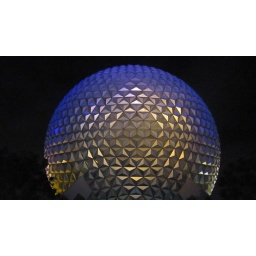
Spaceship Earth ball amazing to see in person at night at Epcot ! :-)